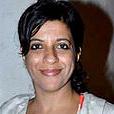
Age: 39